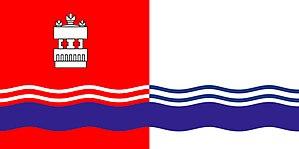
Créée en 2005, l'Eurorégion Siret-Prut-Nistre est l'une des eurorégions de l'ancien bloc de l'Est. Elle tire son nom de trois cours d'eau qui la traversent : le Siret, le Prout et le Nistre et regroupe des territoires moldaves et roumains soit une superficie d'environ 34 000 km² avec environ 3,7 millions d'habitants. Les collectivités territoriales qui l'ont formée sont :